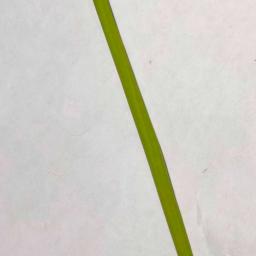
Label: Rice___Healthy